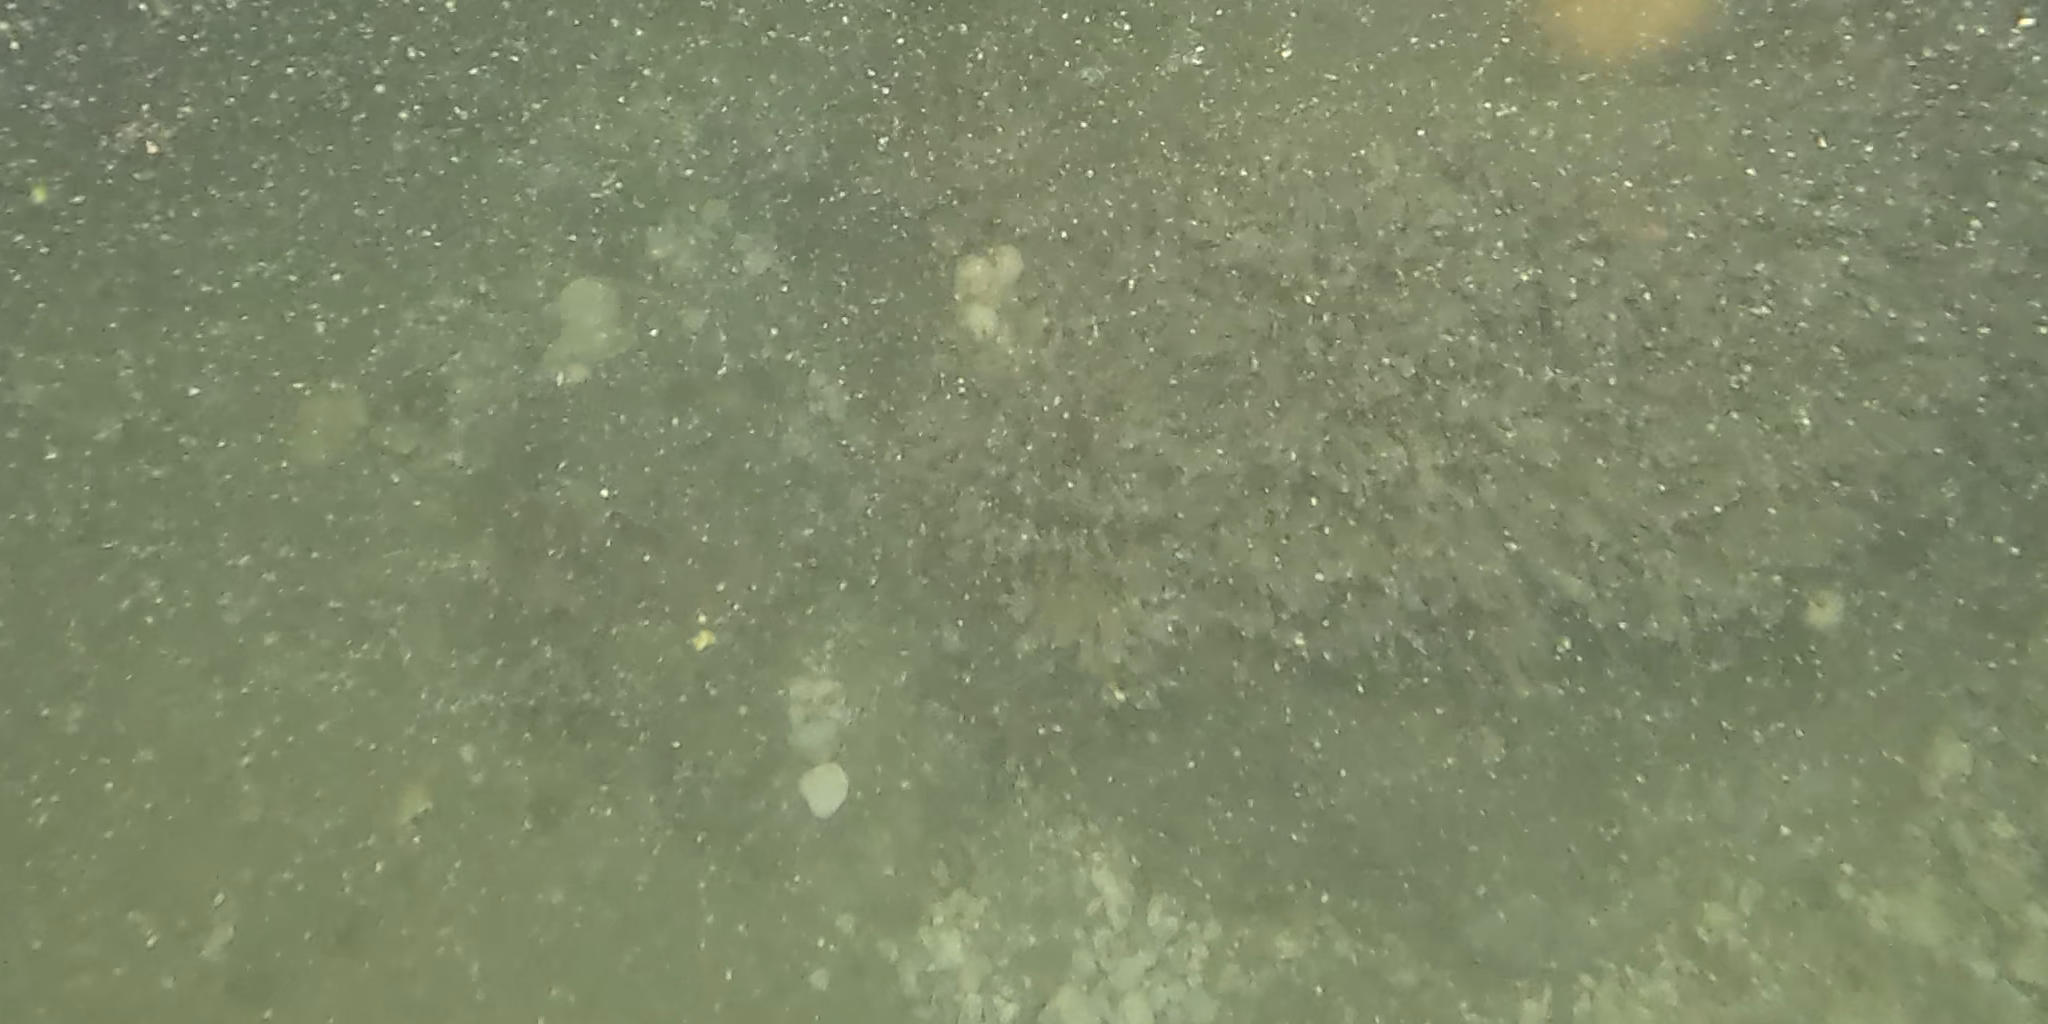
Seabed habitat: stone